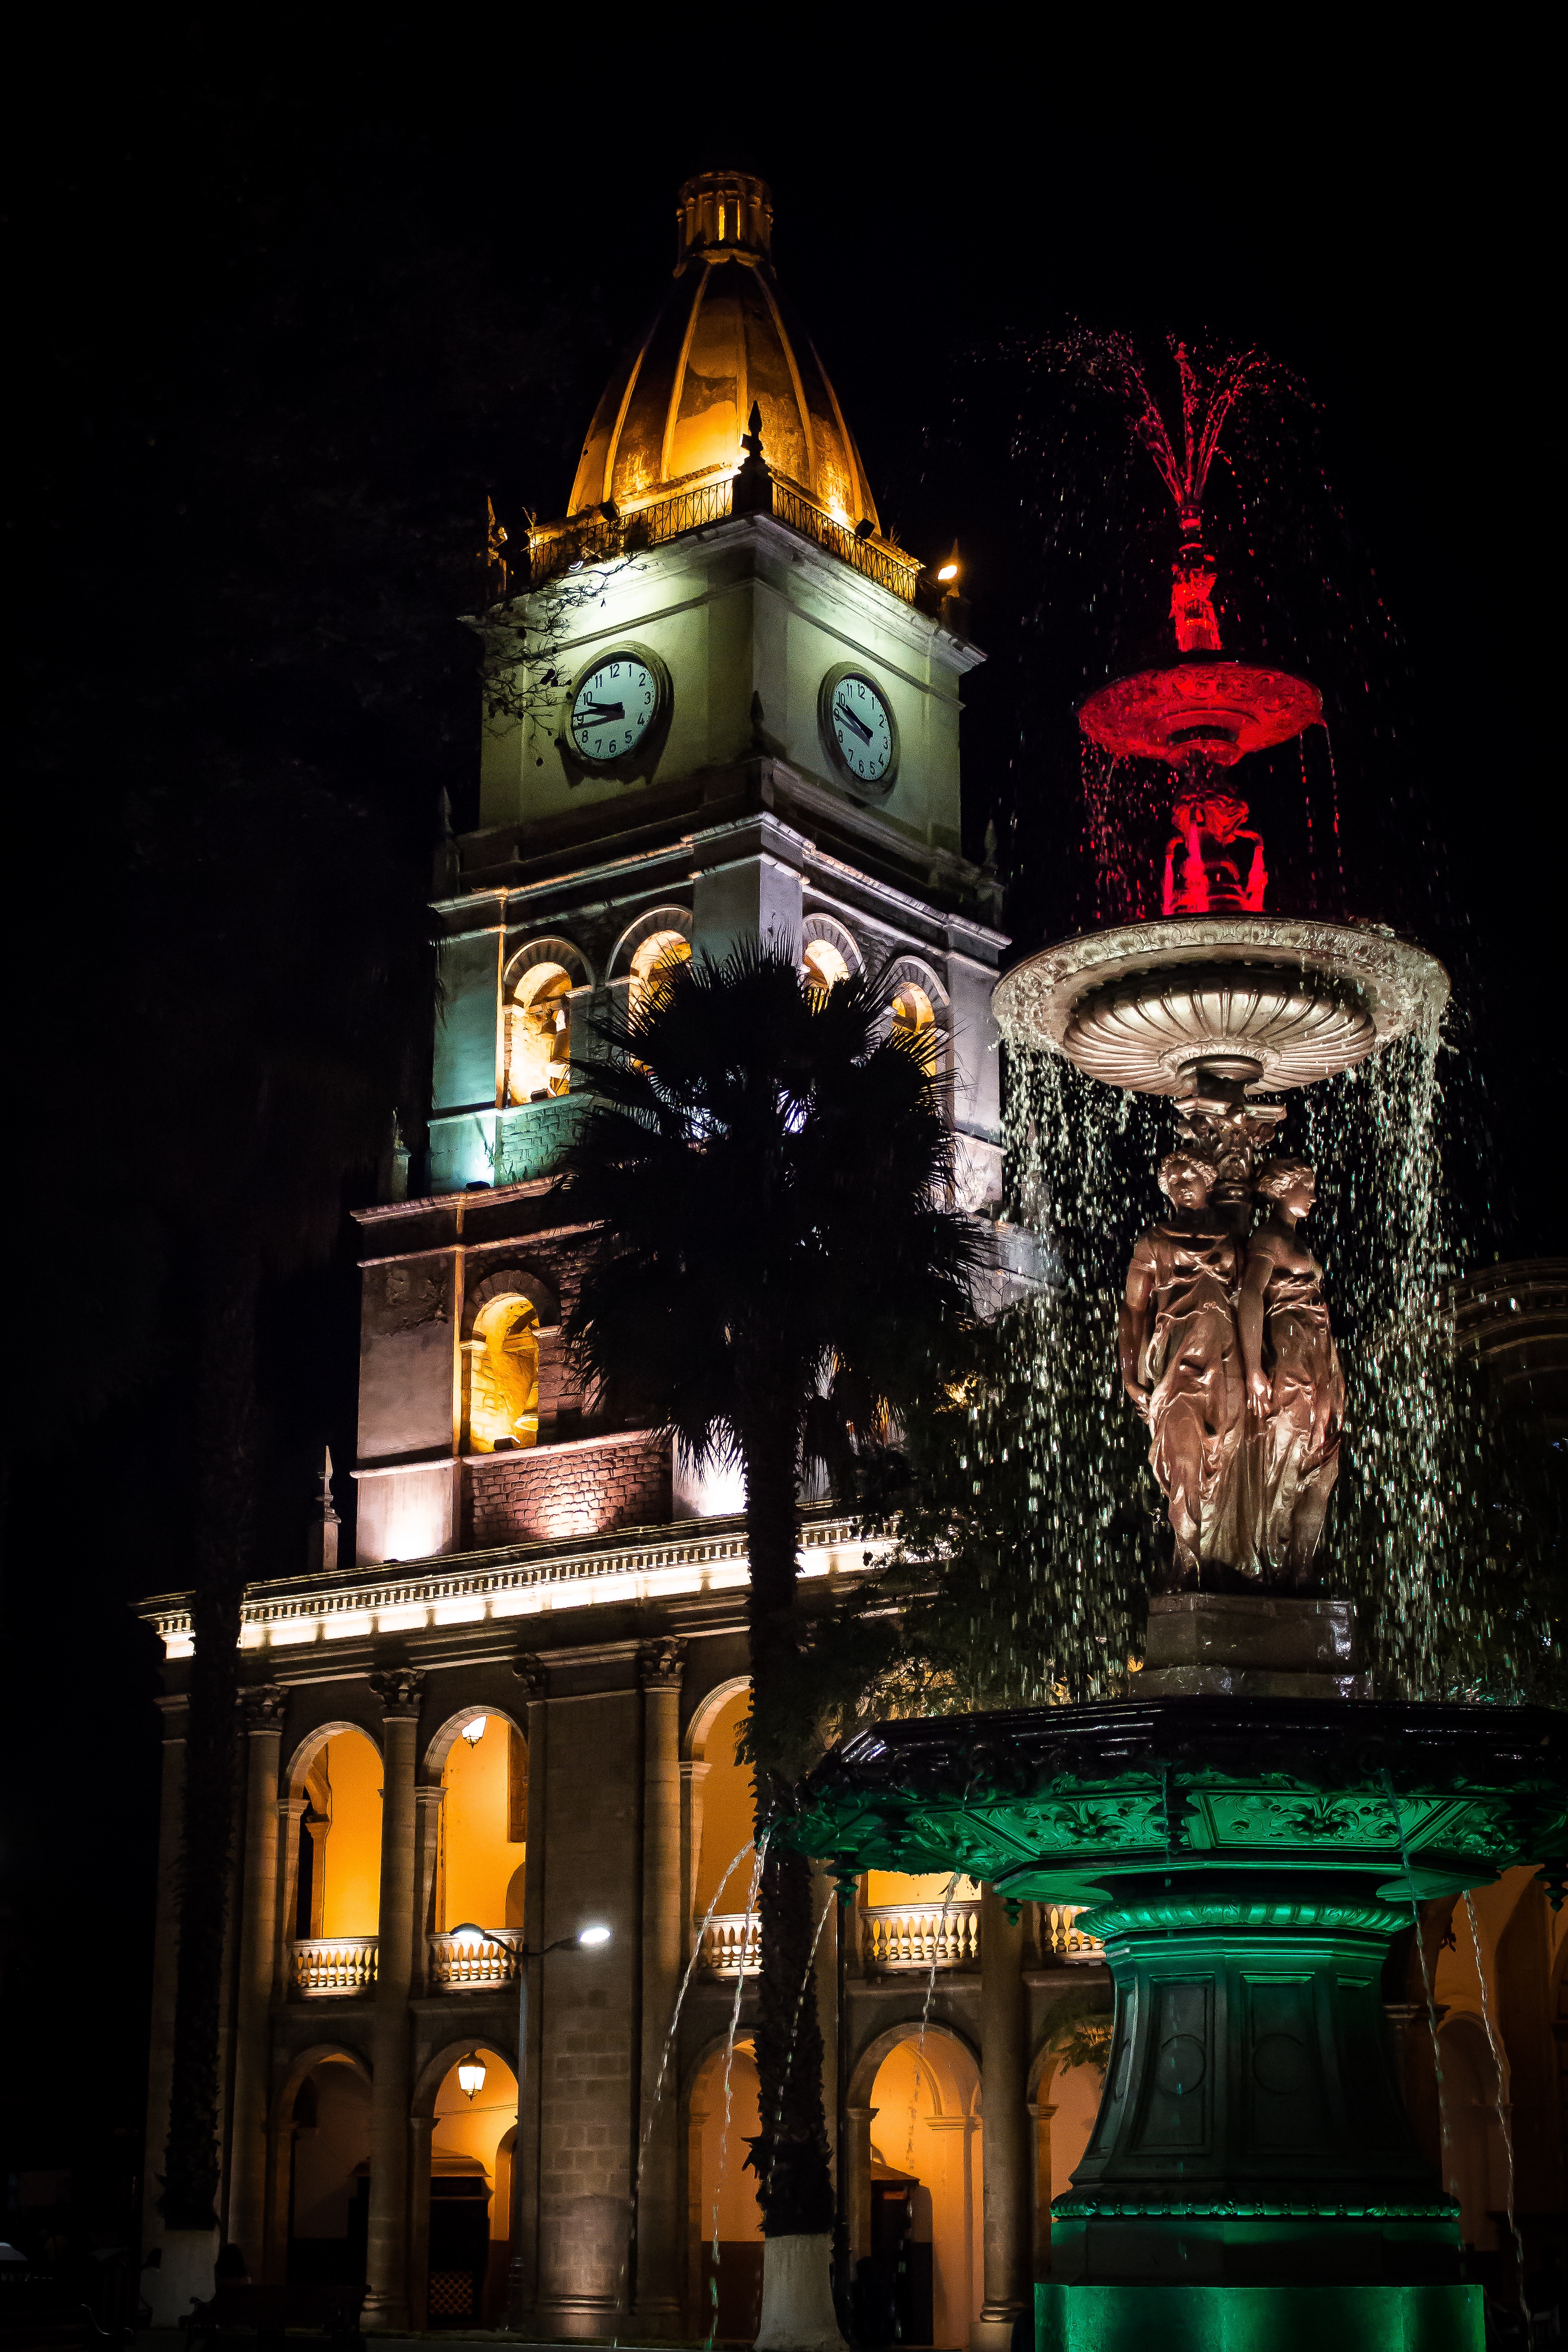
light, architecture, people, night, clock, hour, old, stone, evening, construction, religion, landmark, darkness, church, cathedral, old building, christmas, lighting, place of worship, christmas decoration, temple, cochababa, september 14